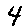
Label: 4